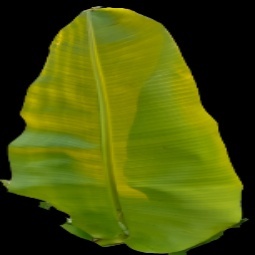
Label: Zinc